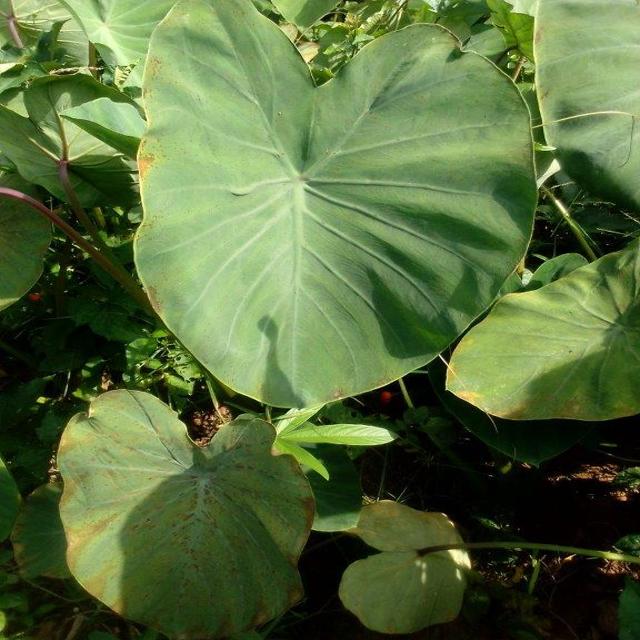
Label: Early_Blight